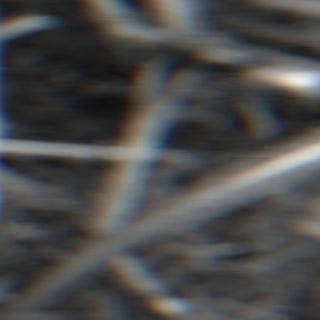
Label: sugarcane_bacterial_blight